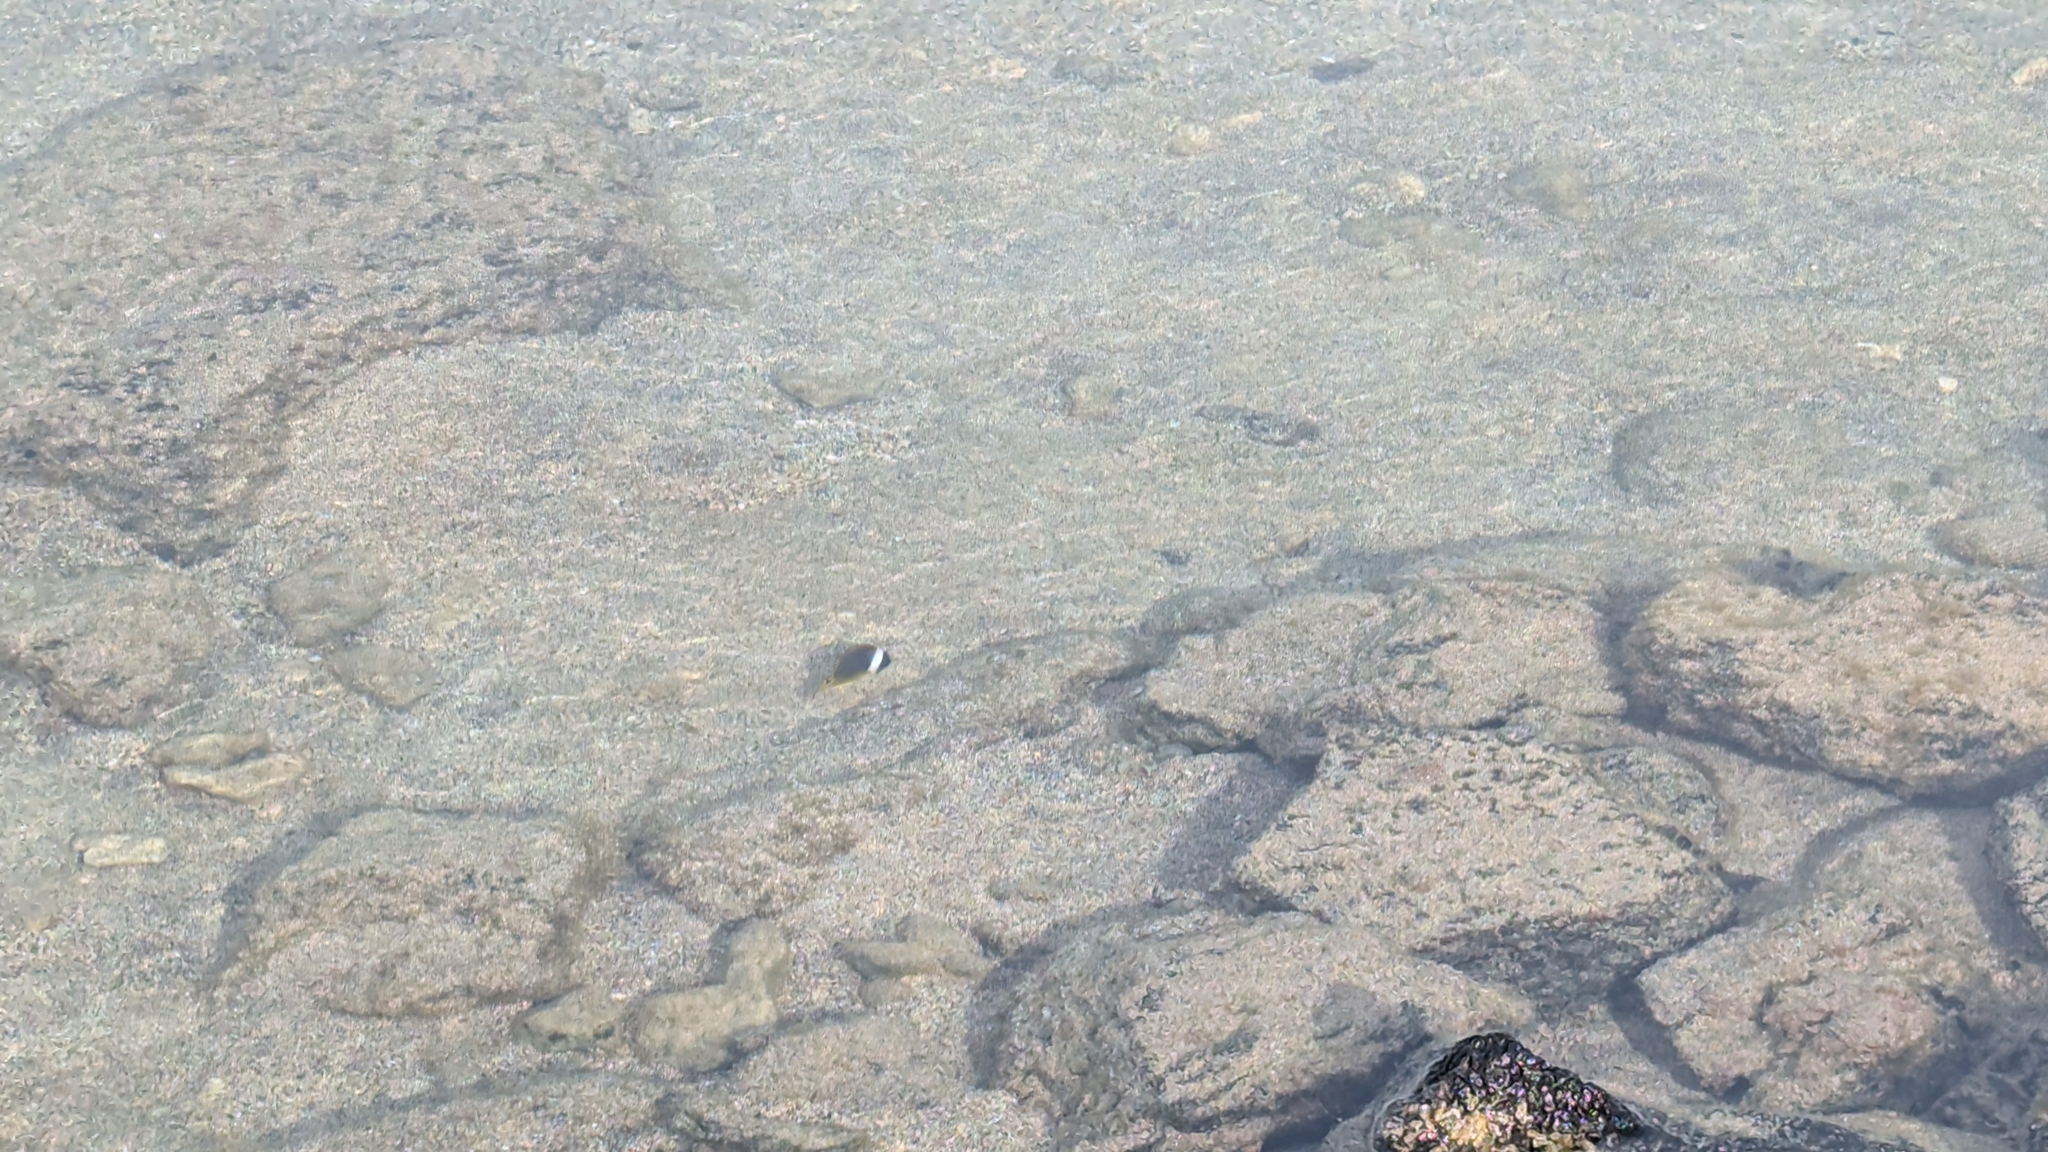
Chaetodon lunula (Raccoon Butterflyfish)